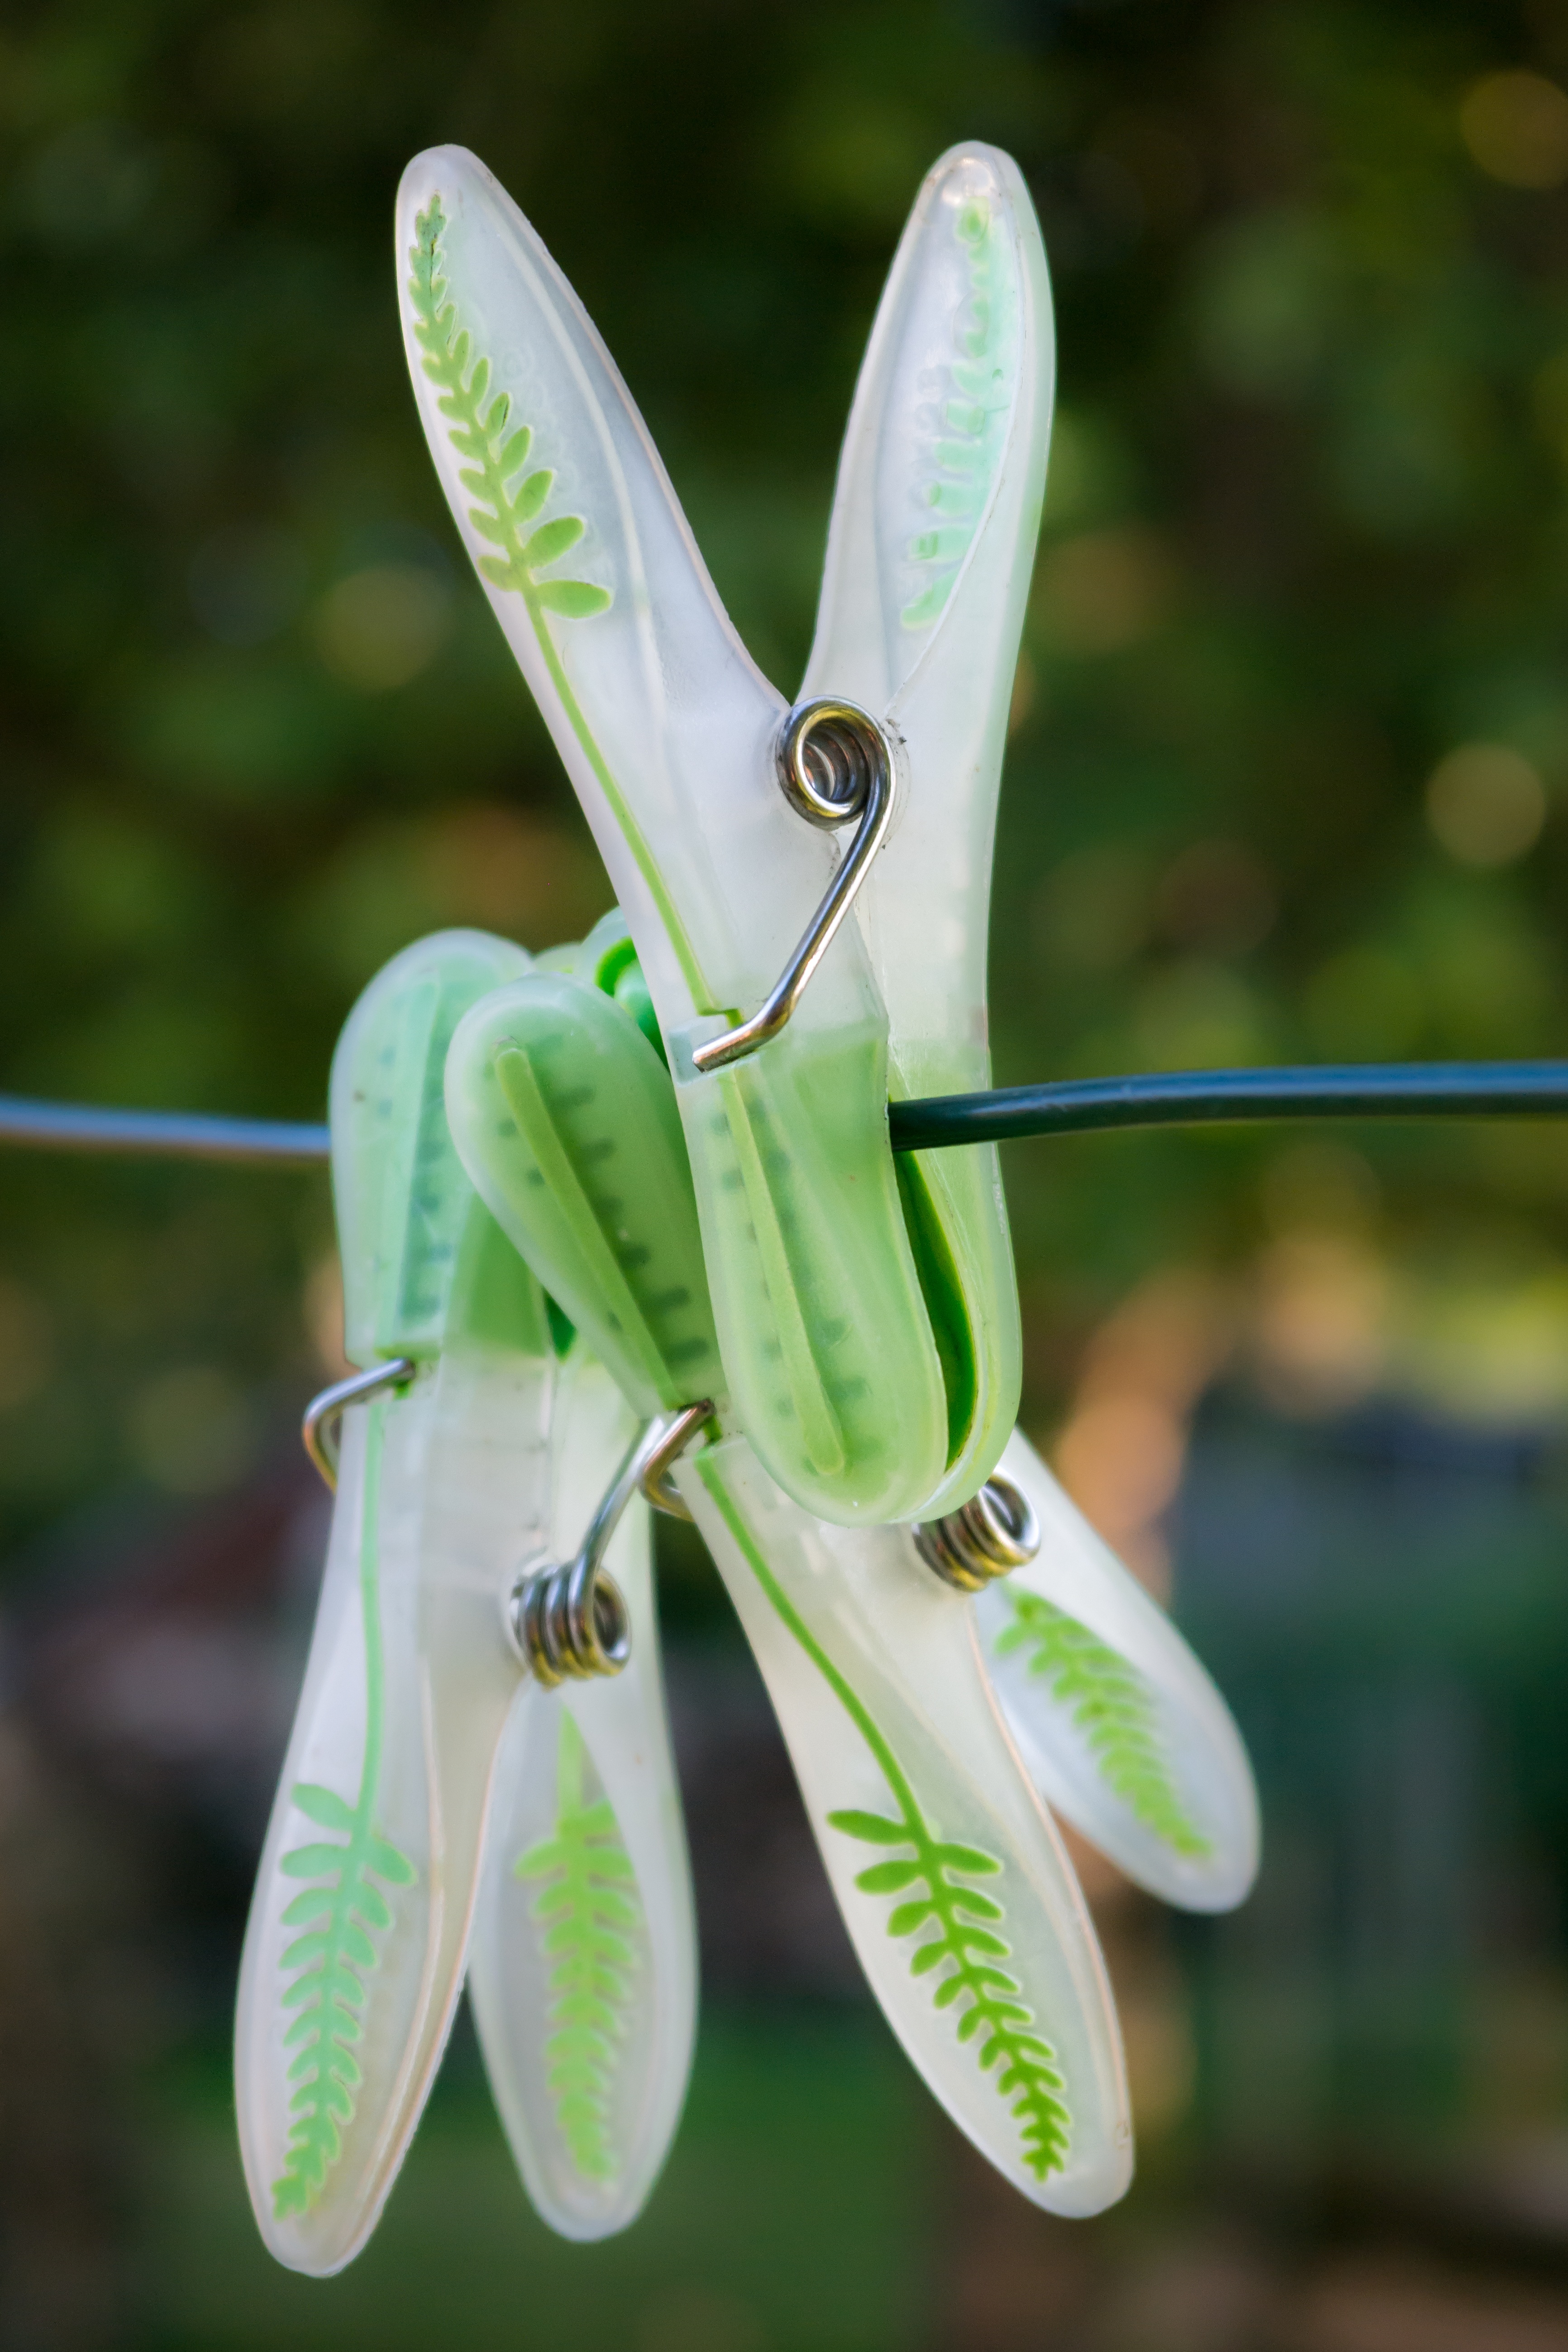
grass, wing, plastic, flower, green, insect, surfboard, moth, toy, terminal, hang, out, macro photography, budget, clothes line, clothespins, clamp, surfing equipment and supplies, moths and butterflies